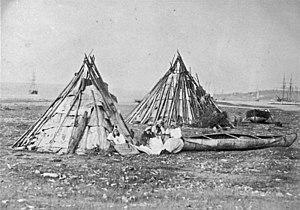
Les Micmacs, parfois appelés Mi'kmaq, sont un peuple amérindien de la côte nord-est d'Amérique, faisant partie des peuples algonquiens. Il y a aujourd'hui vingt-huit groupes distincts de cette ethnie au Canada, et un seul groupe ethnique, la « tribu d’Aroostock », aux États-Unis.
Sayabec est une municipalité canadienne qui fait partie de la municipalité régionale de comté de La Matapédia dans l'Est du Québec. Situé dans la vallée de la Matapédia formée par les monts Chic-Chocs, au bord du lac Matapédia, ce village du Bas-Saint-Laurent a une vocation agricole et forestière. Avec une population de près de 2 000 habitants, Sayabec est la troisième municipalité la plus peuplée de La Matapédia, après Amqui et Causapscal. Grâce à l'usine de panneaux de particules Panval, la plus grosse industrie de la vallée, Sayabec est un centre économique important pour la région.
On appelle Mission jésuite aux États-Unis une œuvre d’évangélisation chrétienne entreprise au XIXᵉ siècle par les jésuites, pour la plupart d'origine belge, auprès des populations amérindiennes de la partie centrale des États-Unis.
La paroisse de Saint-Charles est à la fois une paroisse civile et un district de services locaux canadien du comté de Kent, à l'est du Nouveau-Brunswick, au Canada. Le territoire comptait 806 habitants en 2001.
Les Béothuks sont les habitants autochtones de l’actuelle région de Terre-Neuve au Canada, lors de l'invasion européenne au XVᵉ siècle. Le peuple est officiellement déclaré éteint en tant que groupe ethnique distinct en 1829 avec le décès de Shanawdithit, la dernière survivante répertoriée.
La paroisse de Saint-Louis est à la fois une paroisse civile et un district de services locaux canadien du comté de Kent, à l'est du Nouveau-Brunswick. La localité est plutôt connue sous le nom de Desherbier, le seul lieu habité. La paroisse comprend toutefois l'autorité taxatrice de Chemin-Canisto.
La paroisse de Carleton est à la fois une paroisse civile et un district de services locaux canadien du Nouveau-Brunswick.
Amqui [amkwi] est une ville de la province de Québec, au Canada. Elle est située dans la région administrative du Bas-Saint-Laurent et dans la région touristique de la Gaspésie. Elle est le chef-lieu et la plus grande ville de la municipalité régionale de comté de La Matapédia.
Le Mi'kma'ki ou Mi'gma'gi est le territoire national des Micmacs, une Première Nation de l'Est du Canada. Celui-ci est divisé en sept districts géographiques et traditionnels.
La vallée de la Matapédia est formée au sein des monts Chic-Chocs, section des monts Notre-Dame, massif qui forme un prolongement de la chaîne de montagnes des Appalaches dans l'Est du Québec, au Canada. Son nom est emprunté à la rivière qui la sillonne et au lac qui est en son centre. Elle est située au Sud-Ouest de la péninsule gaspésienne et s'étire sur une longueur de 375 km.
La Matapédia est une municipalité régionale de comté située dans l'Est du Canada dans la région administrative du Bas-Saint-Laurent au Québec à l'entrée de la péninsule gaspésienne.